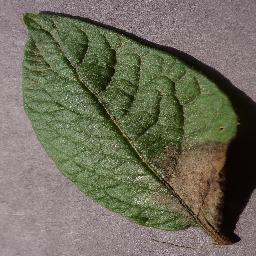
Label: Potato___Late_blight